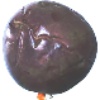
Label: passion_fruit